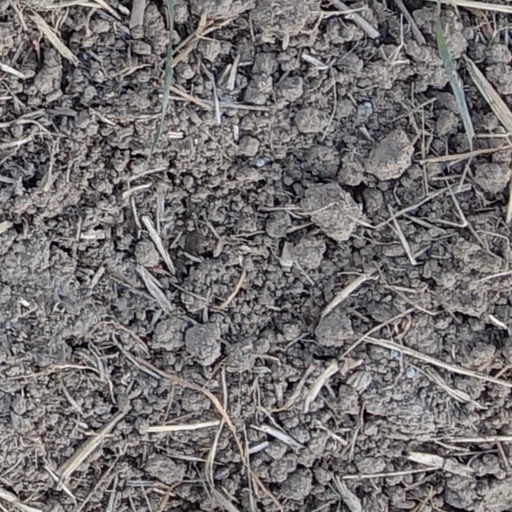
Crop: wheat